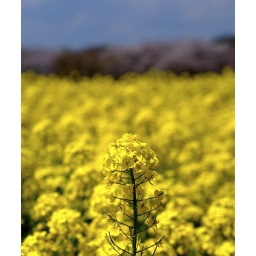
Rape blossoms. A row of cherry blossoms and a blue sky in the distant view.